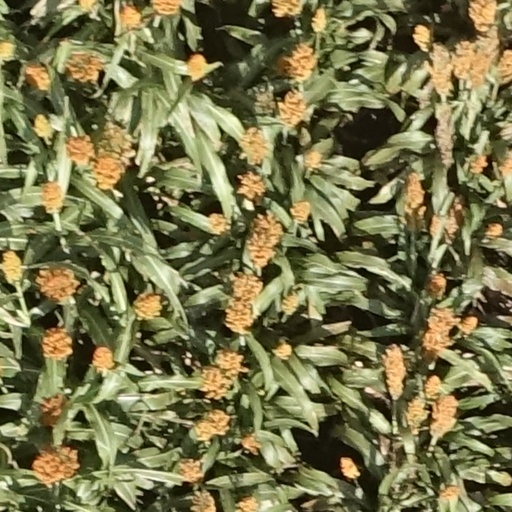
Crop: sorghum